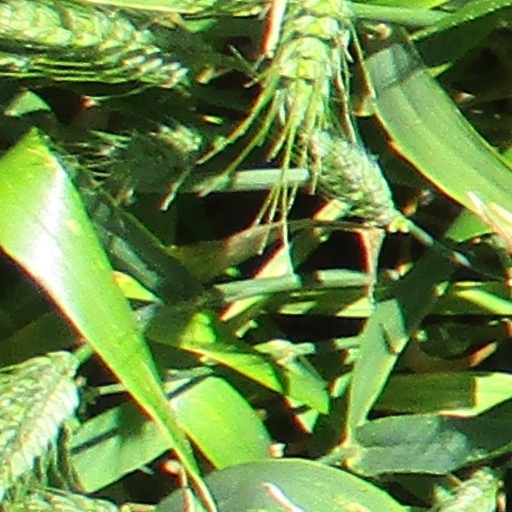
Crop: wheat